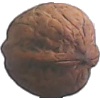
Label: Walnut 1